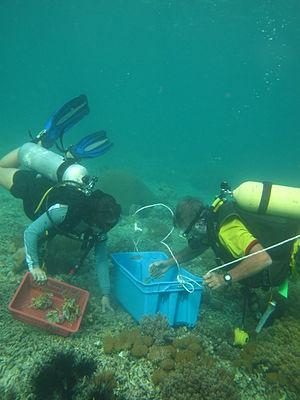
La transplantation corallienne est une opération consistant à transférer des colonies de coraux ou des fragments de colonies donneuses et à les transplanter directement sur un site dégradé. C’est une des techniques de la restauration écologique des coraux, elle n'est pas valable pour reconstituer des zones dégradées à grande échelle.